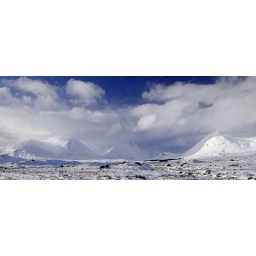
Snow clad Blackmount beneath a cloud dappled blue sky, very Christmas cardy.